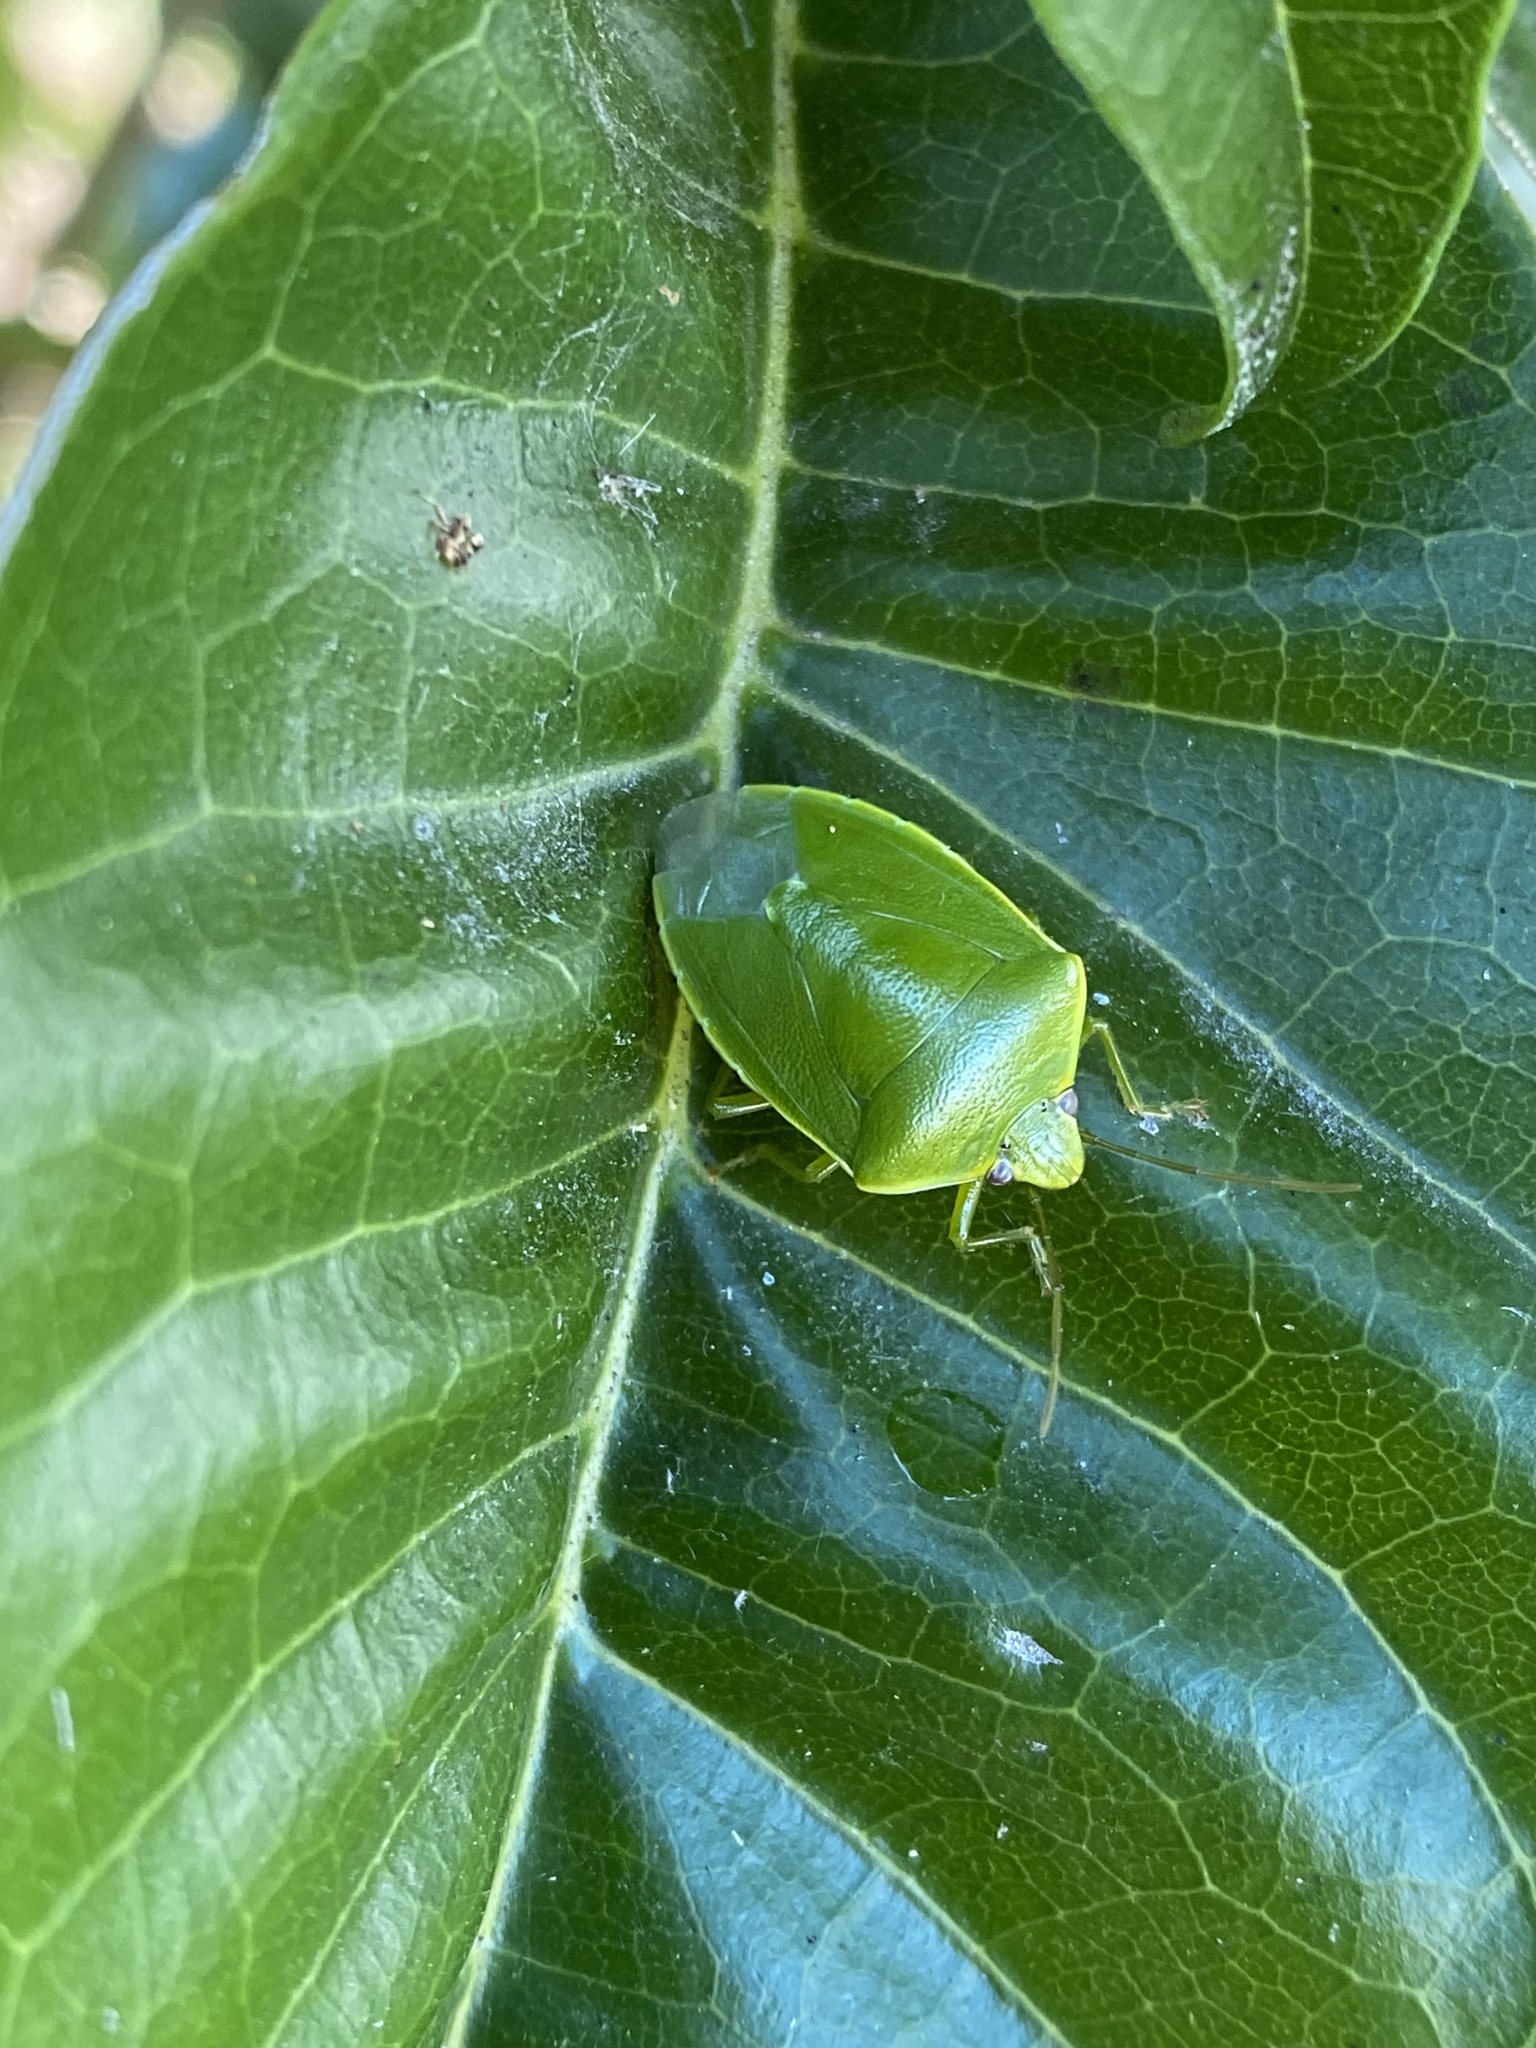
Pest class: stink_bug